Maria Doroteia Joaquina de Seixas Brandão

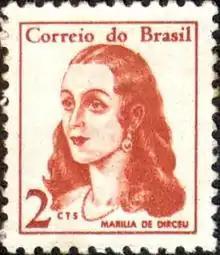
Marília de Dirceu 1967 Brazil stamp

Maria Doroteia Joaquina de Seixas Brandão (1767–1853), also called Marília, was a Brazilian heroine. She is famous for her participation in the failed Inconfidência Mineira for Brazilian independence from Portugal in 1789. She is also known for her engagement to Neoclassical poet Tomás António Gonzaga and his "Marília de Dirceu", in which he immortalized her as the object of his love.